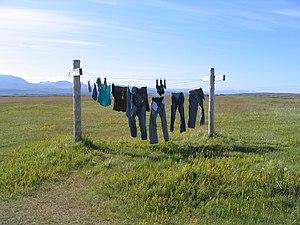
Une corde à linge est un dispositif simple utilisé pour étendre le linge en vue de procéder à son séchage, le plus souvent après qu'il a été lavé dans une machine à laver le linge. Il se présente sous la forme d'une corde que l'on tend entre deux points élevés afin de lui conférer une certaine rigidité et rendre l'installation résistante au poids des vêtements et du linge de maison encore mouillés, que l'on évite ainsi de faire toucher le sol. Il s'agit de permettre une ventilation idéale des différentes pièces en exposant un maximum de leur surface à l'action de l'air tout en évitant, du fait de la gravité, la formation de plis disgracieux.